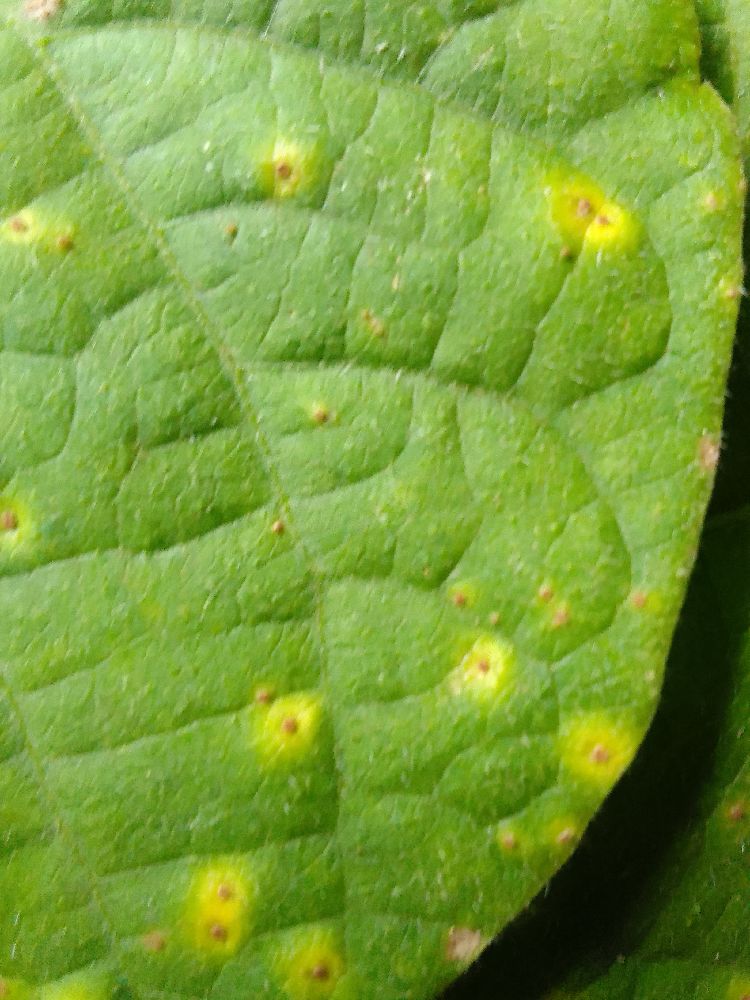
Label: rust